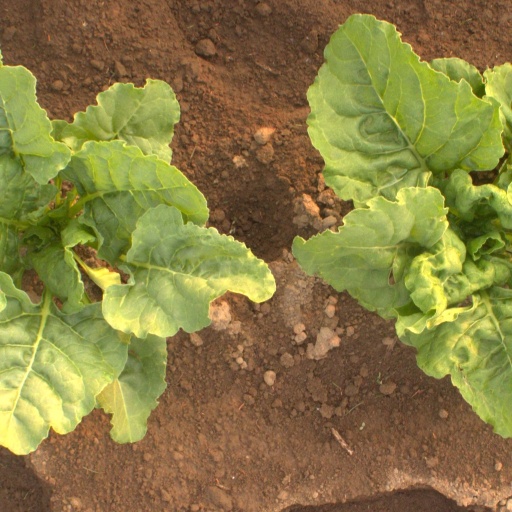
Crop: sugar beet